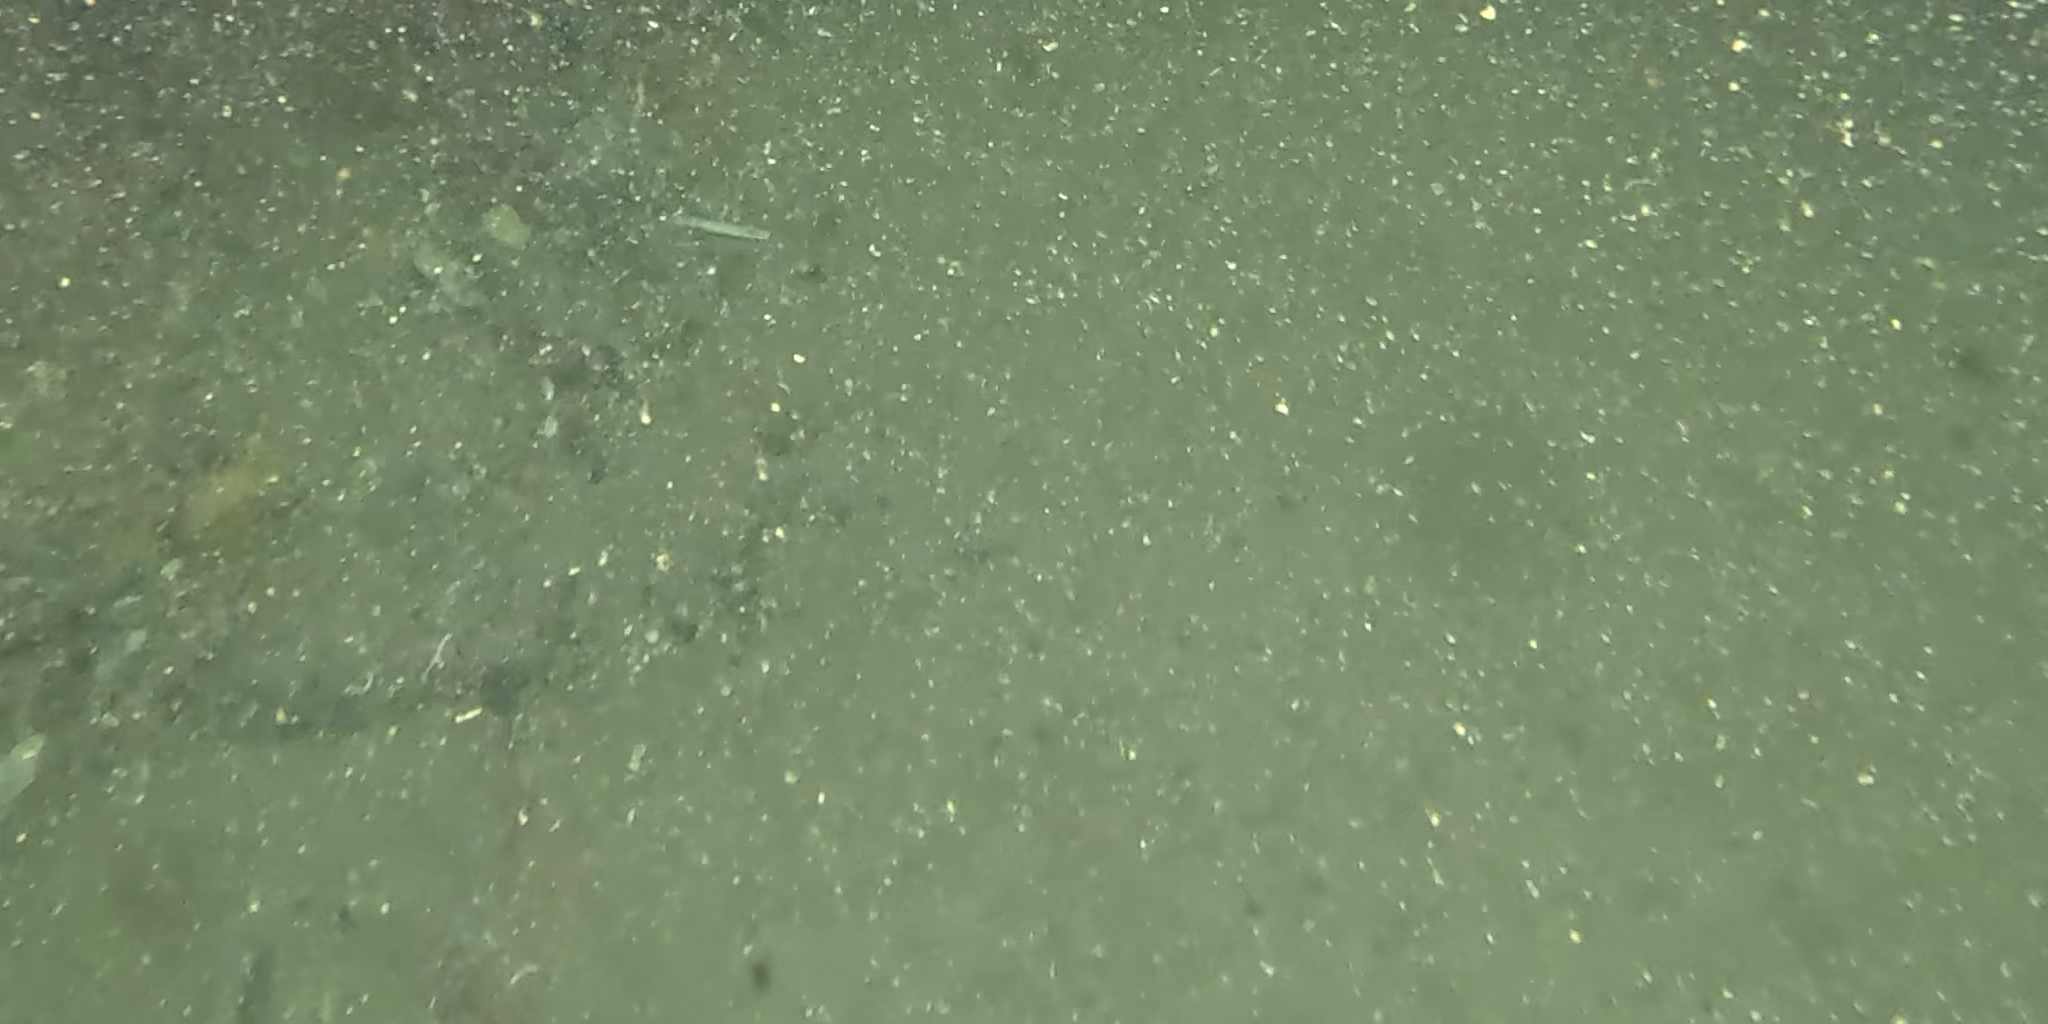
Seabed habitat: sand